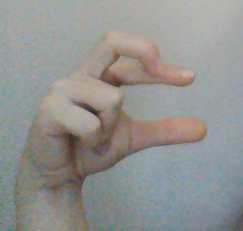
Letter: thal